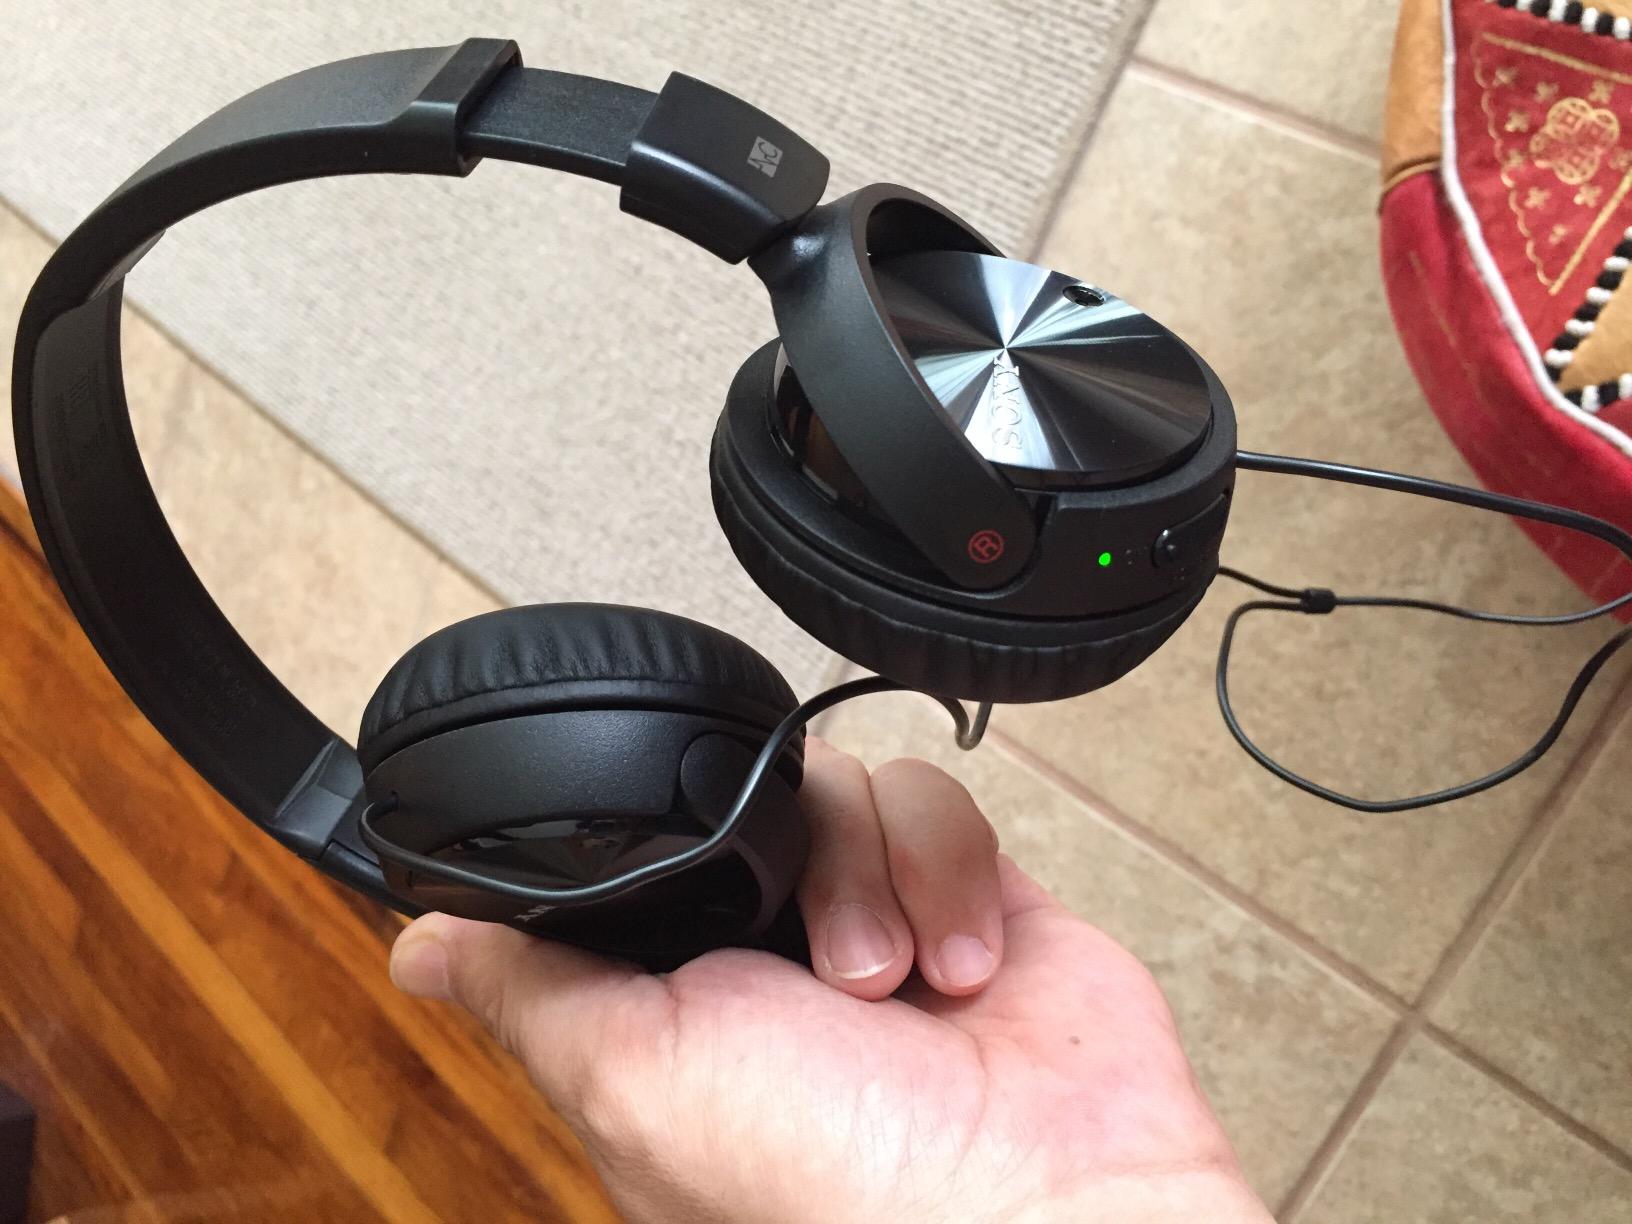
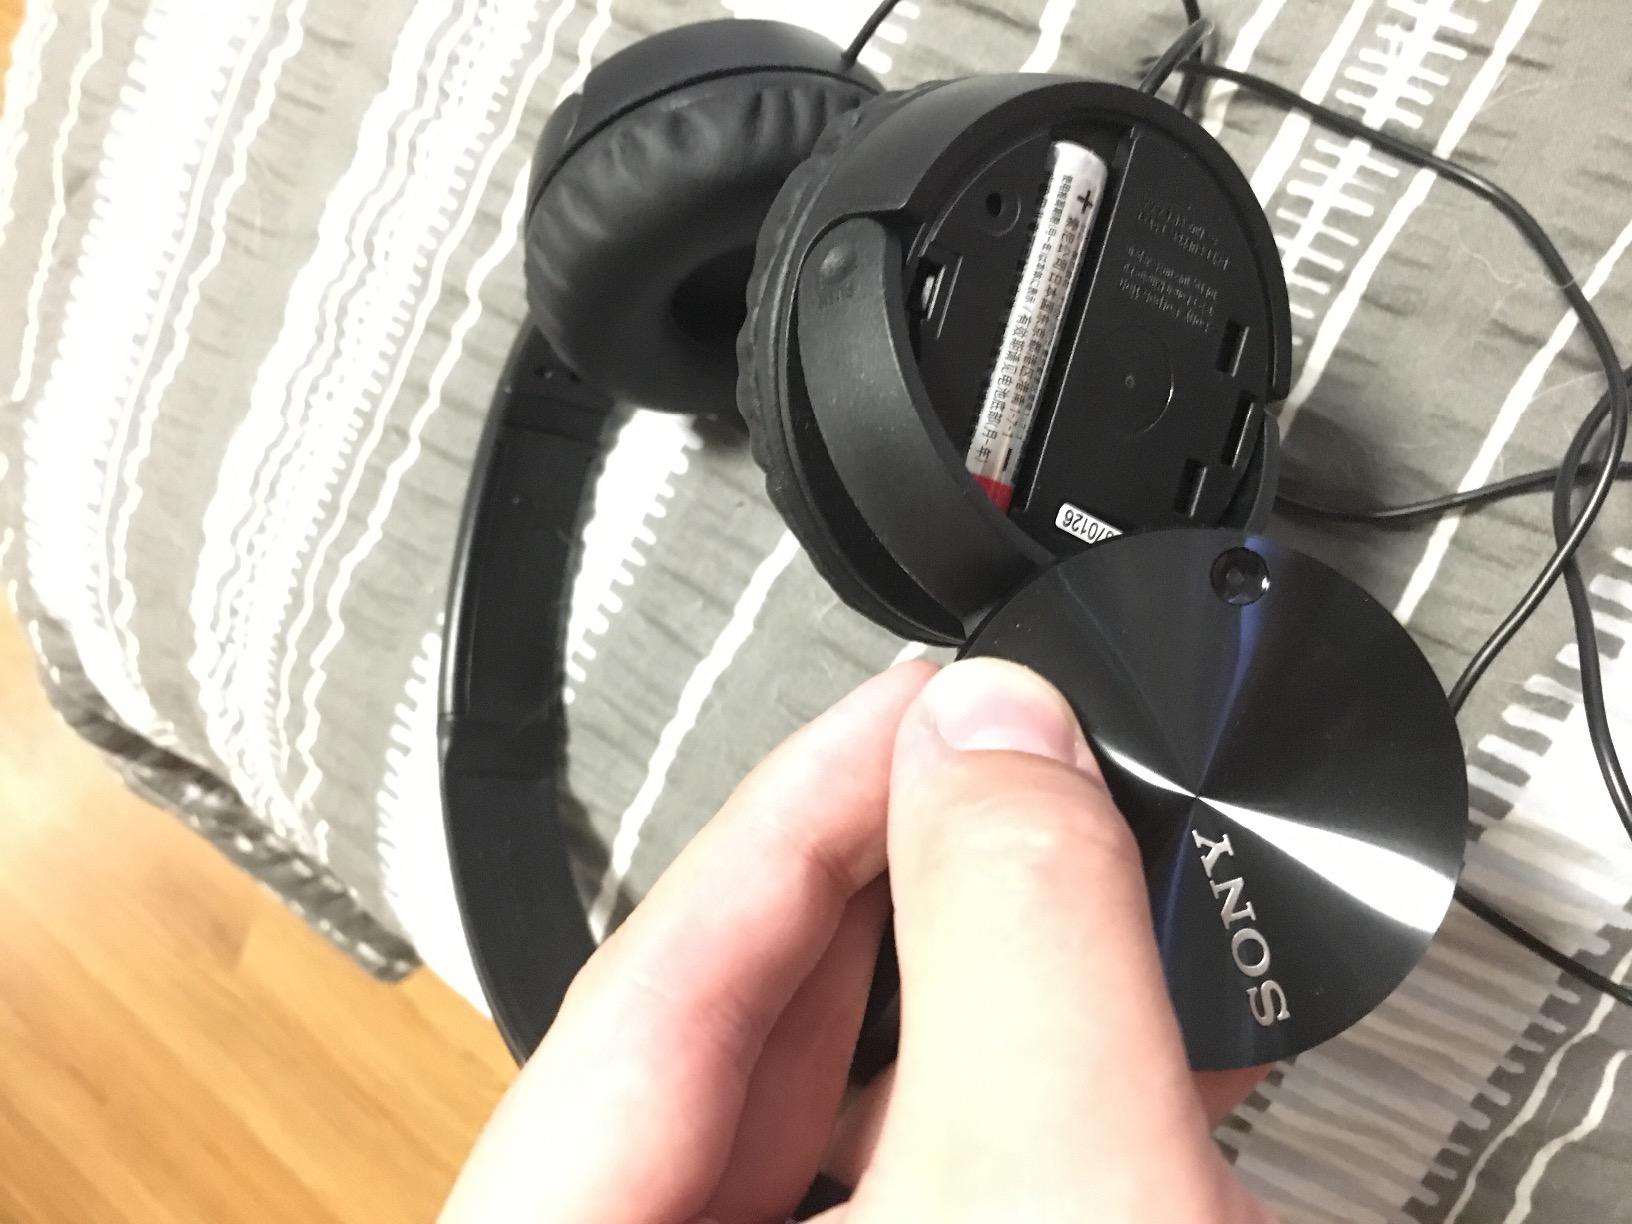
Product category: headphones
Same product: yes